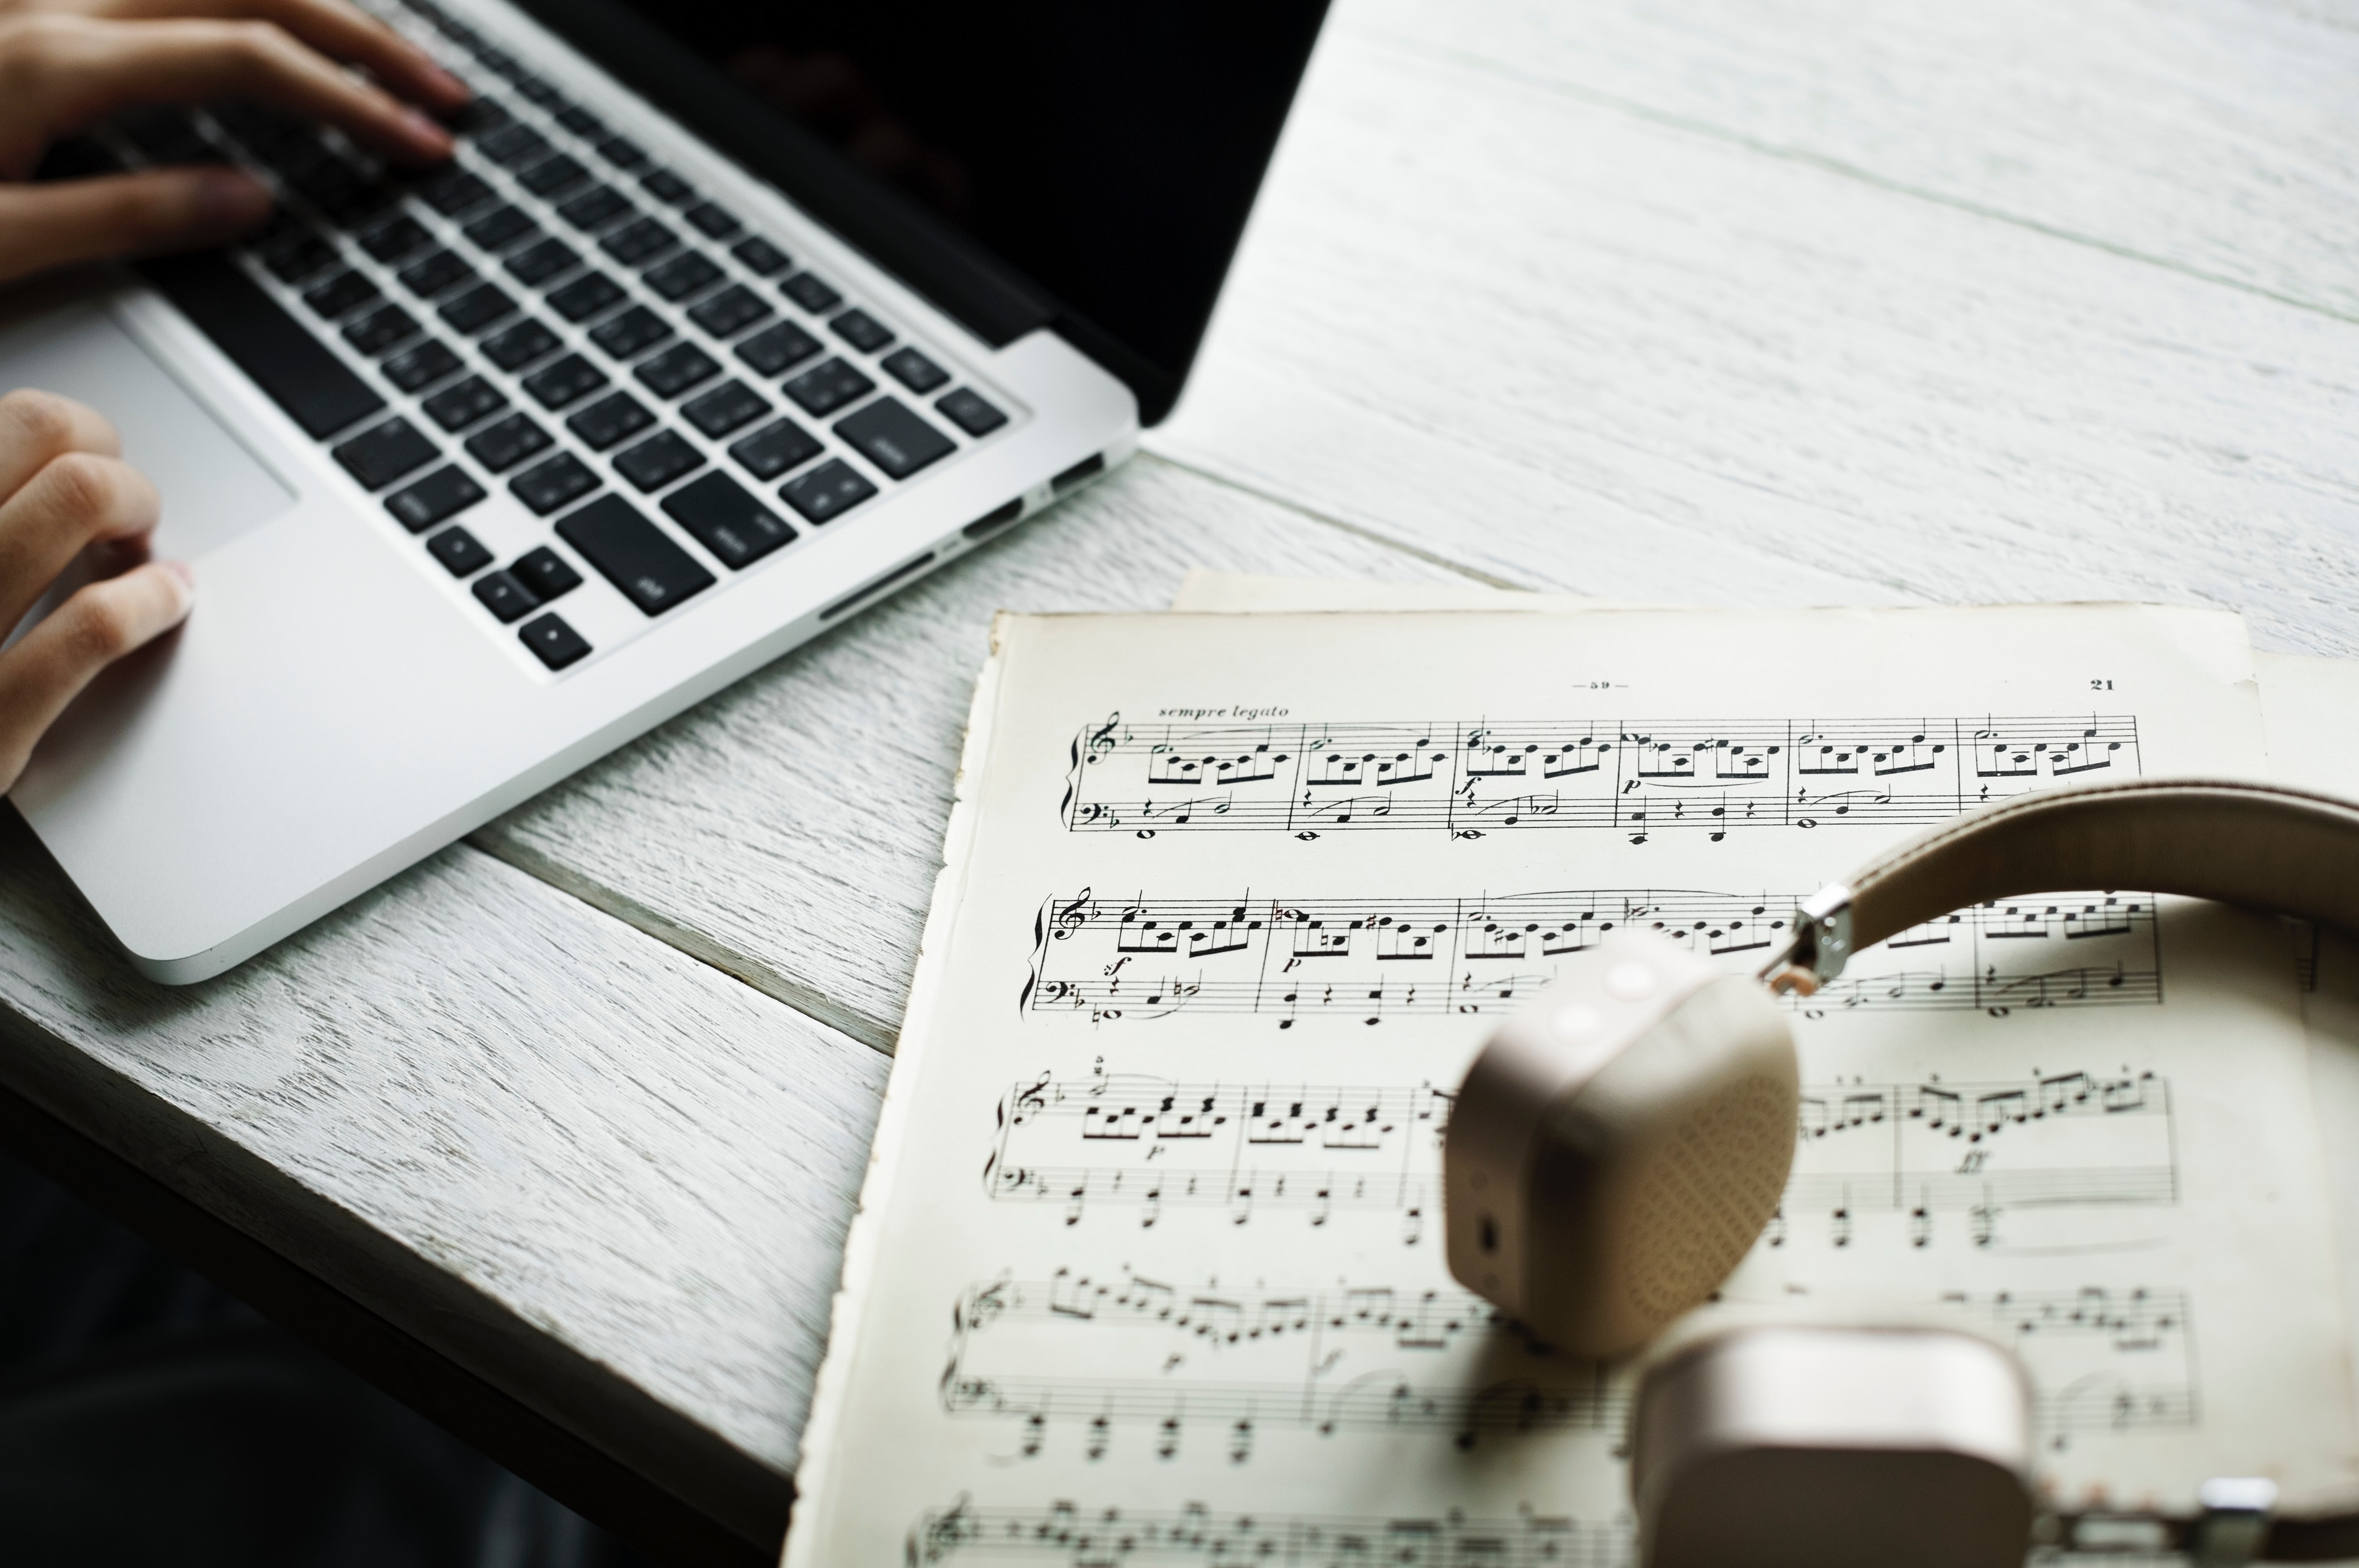
font, writing